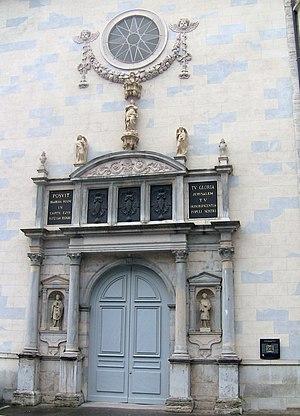
La façade de l'église Notre-Dame de Besançon (Doubs, France).
Cet article recense les monuments historiques de Besançon situés dans le département du Doubs, en France.
L'église Notre-Dame est un lieu de culte Catholique situé rue Mégevand, dans le quartier de la Boucle, à Besançon.
Jean-Baptiste Boisot, plus couramment appelé l'Abbé Boisot fut un bibliophile, abbé et érudit connu pour le legs de ses manuscrits aux Bénédictins de l'abbaye Saint-Vincent de Besançon. Parmi ceux-ci se trouvent les papiers du cardinal de Granvelle.